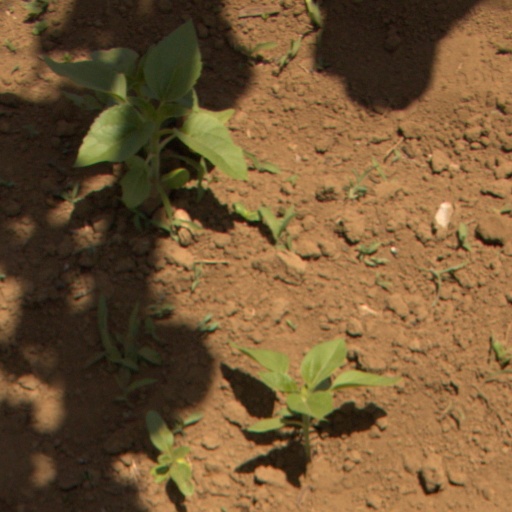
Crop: Jerusalem artichoke